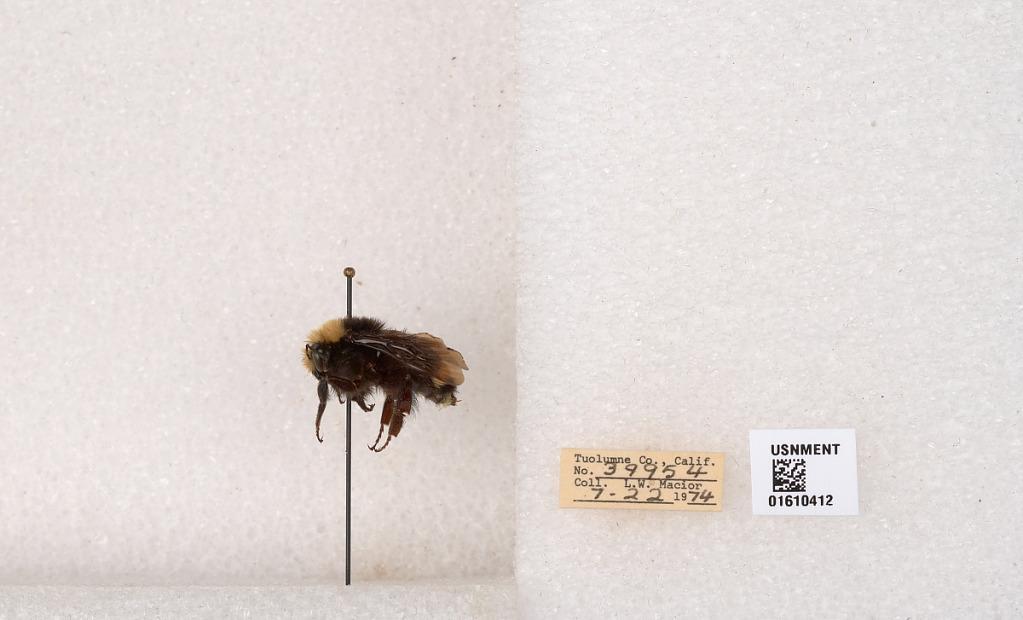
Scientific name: Bombus (Pyrobombus) vosnesenskii Radoszkowski
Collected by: L. Macior
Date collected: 1974-7-22
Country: United States
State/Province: California
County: Tuolumne
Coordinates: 37.9712, -120.228